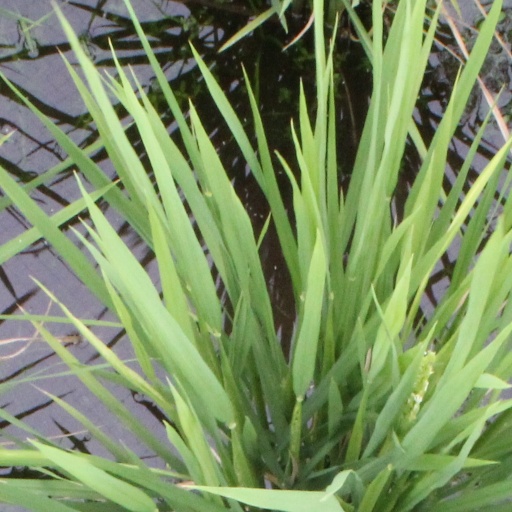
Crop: rice